Hallowicked

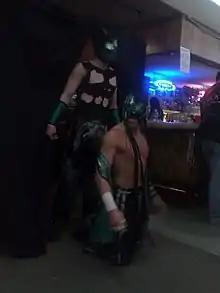
Incoherence making their entrance at Pro Wrestling Guerrilla's "¡Dia de los Dangerous!" event

When UltraMantis Black suffered yet another injury, Hallowicked was left without a partner in the 2006 Tag World Grand Prix, which was this time contested for the brand new Chikara Campeonatos de Parejas (Tag Team Championship). A random draw picked Delirious as Hallowicked's new tag team partner and on February 24, the first night of the three night tournament, they defeated Crossbones and Rorschach in the first round and then the team of Cheech and Cloudy in the second round to advance to the quarterfinals of the tournament. Two days later Hallowicked and Delirious continued their impressive run as a tag team, by defeating Team DDT (Kudo and Mikami), before losing their semifinal match to the eventual winners of the entire tournament, The Kings of Wrestling (Chris Hero and Claudio Castagnoli). Hallowicked's apparent "tecnico" (good guy) turn did not sit well with UltraMantis Black as after the tournament he announced the death of the Dark Breed and declared a war on his former partner. Hallowicked and Delirious, the team now known as Incoherence, spent the rest of the year feuding with UltraMantis Black and his new stable the Order of the Neo-Solar Temple, which consisted of UltraMantis Black himself, Hydra, Crossbones and Hallowicked's first tag team partner, Blind Rage. Even though UltraMantis was able to pin Hallowicked in a singles match on September 22, Incoherence won the feud by defeating the Neo-Solar Temple first in a tag team match on November 17 and then in an eight-man tag team match, where they teamed with Cheech and Cloudy, on November 18.